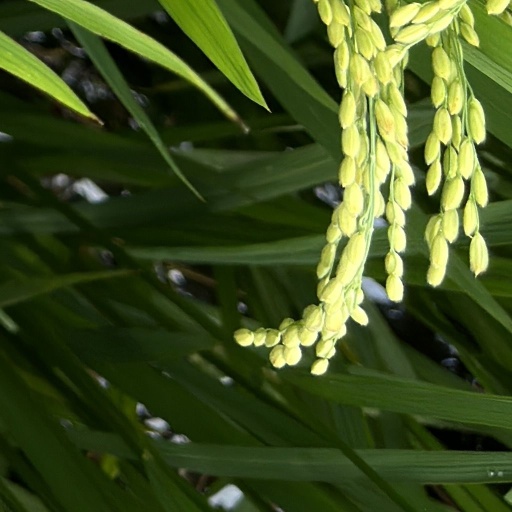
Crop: rice